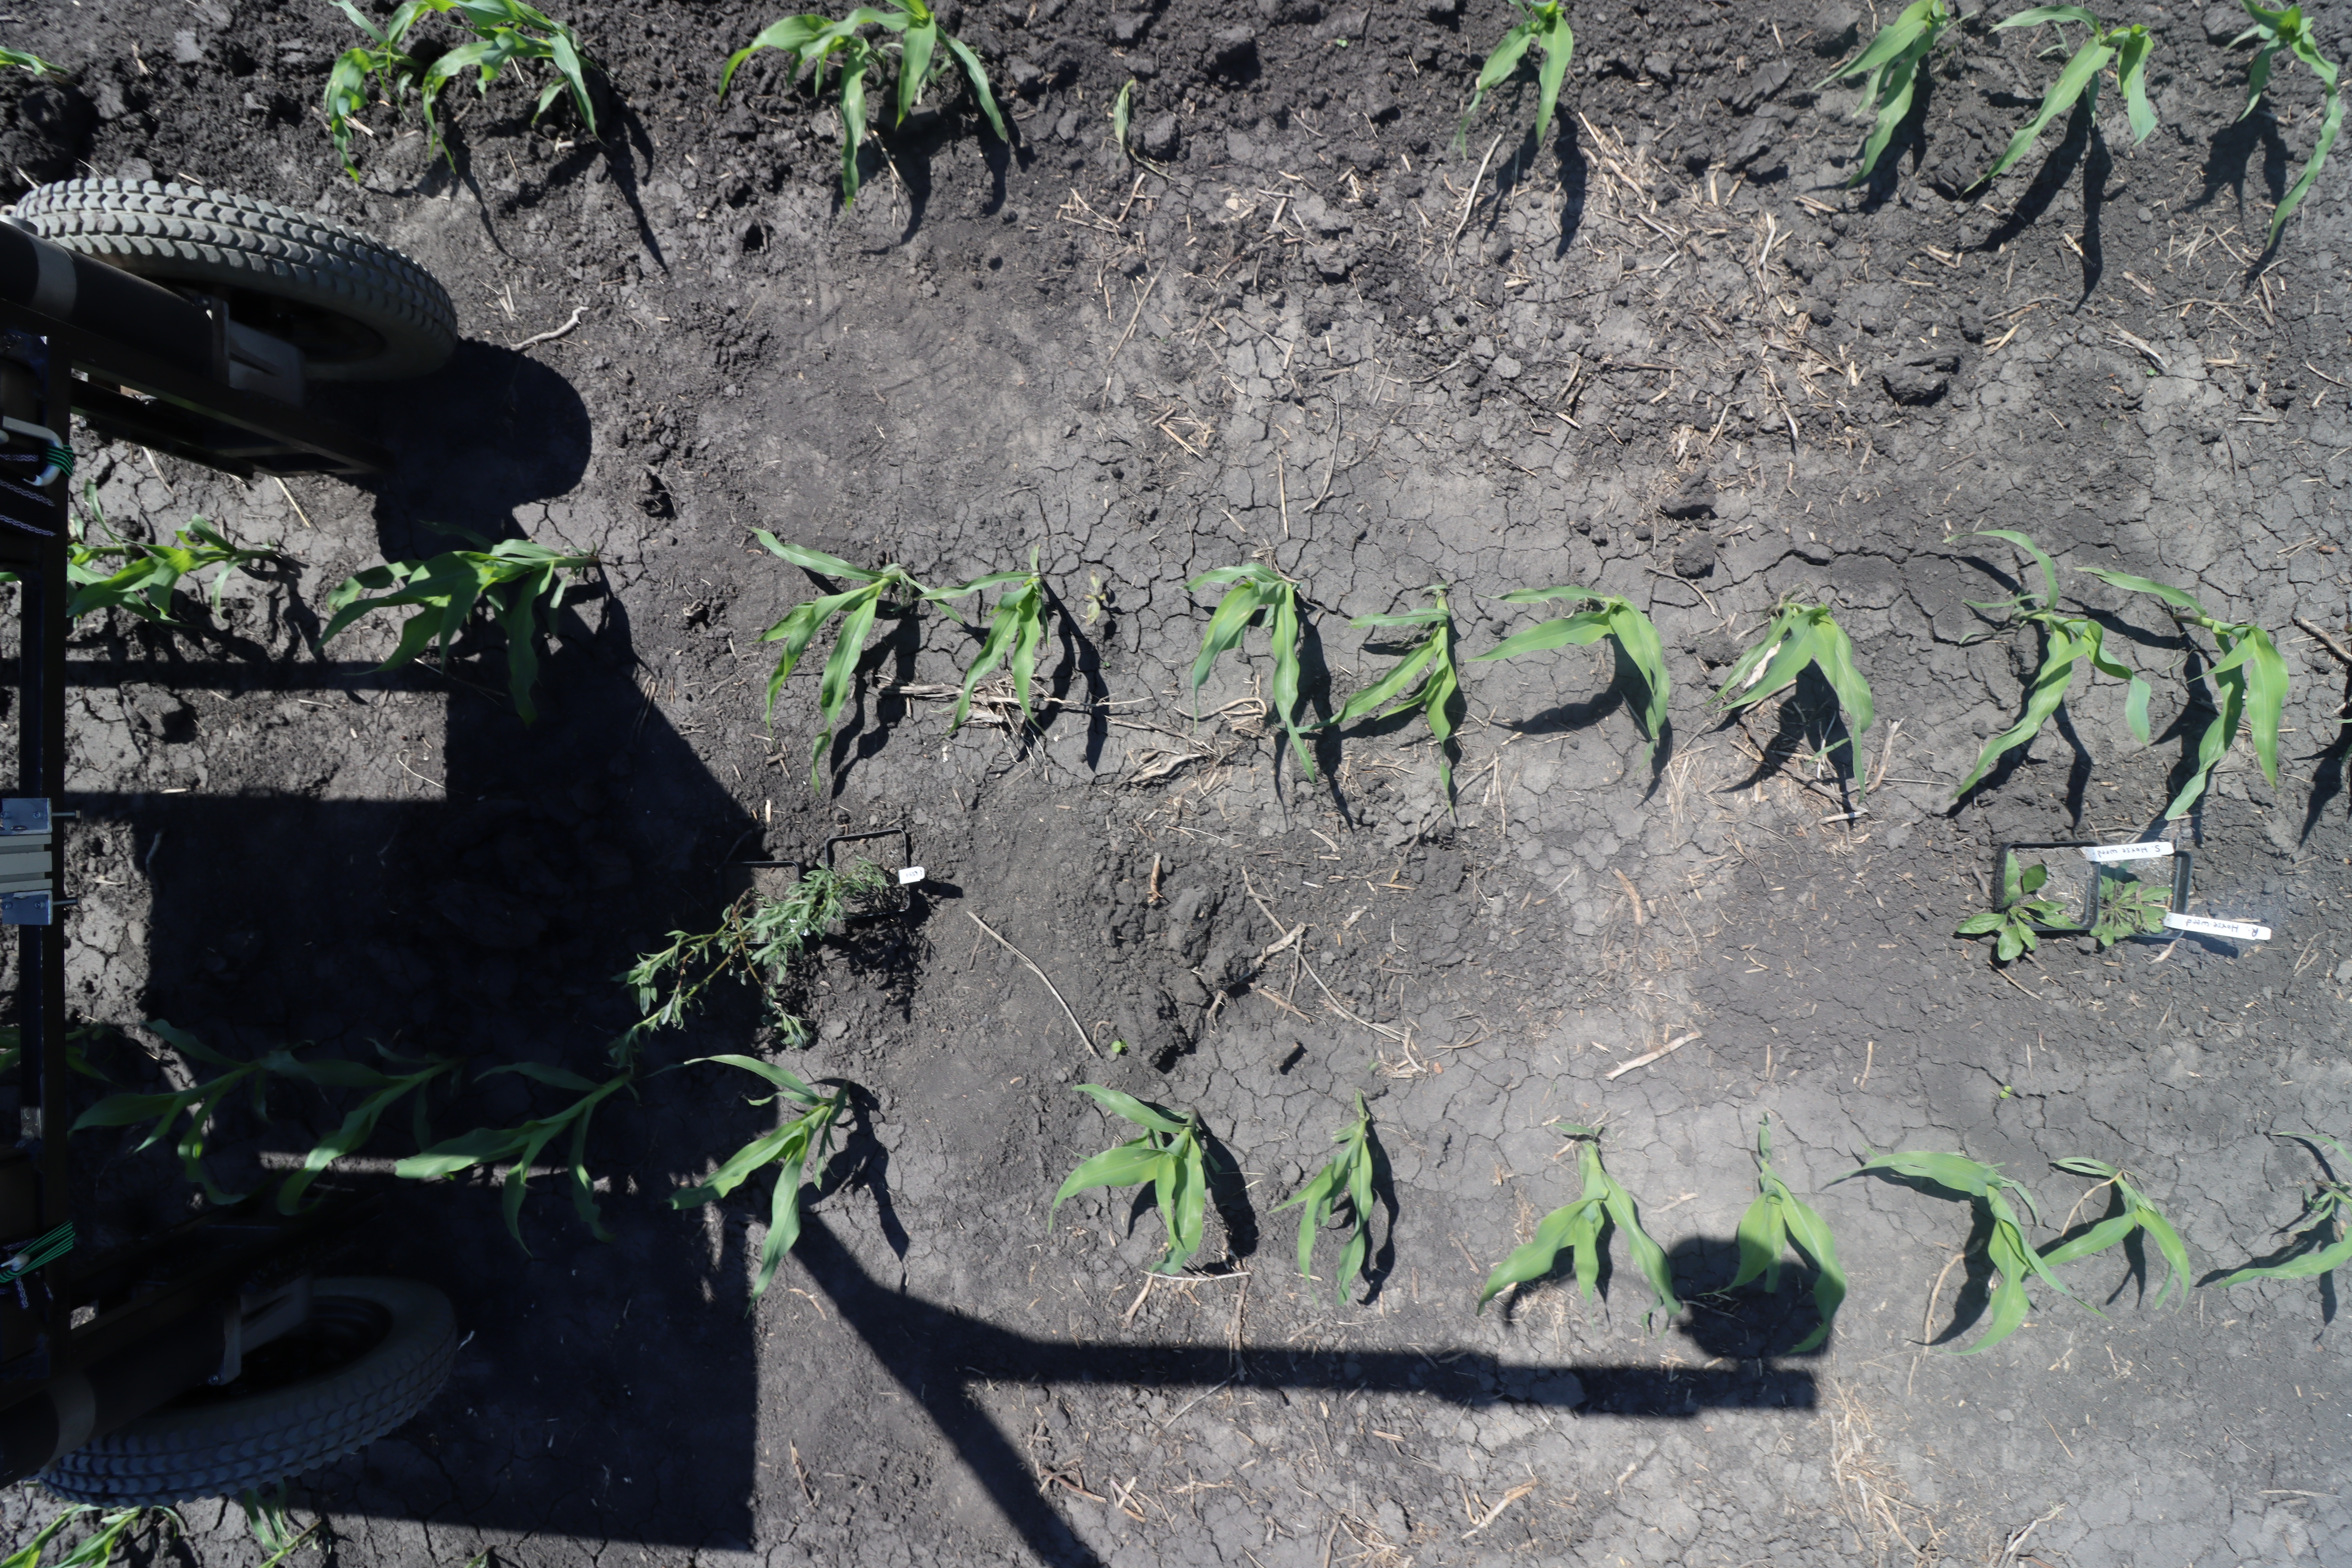
Crop: Corn
Objects: Corn, Corn, Corn, Corn, Corn, Corn, Corn, Corn, Corn, Corn, Corn, Corn, Corn, Corn, Horseweed, Horseweed, Corn, Corn, Corn, Corn, Corn, Corn, Corn, Corn, Corn, Corn, Kochia, Corn